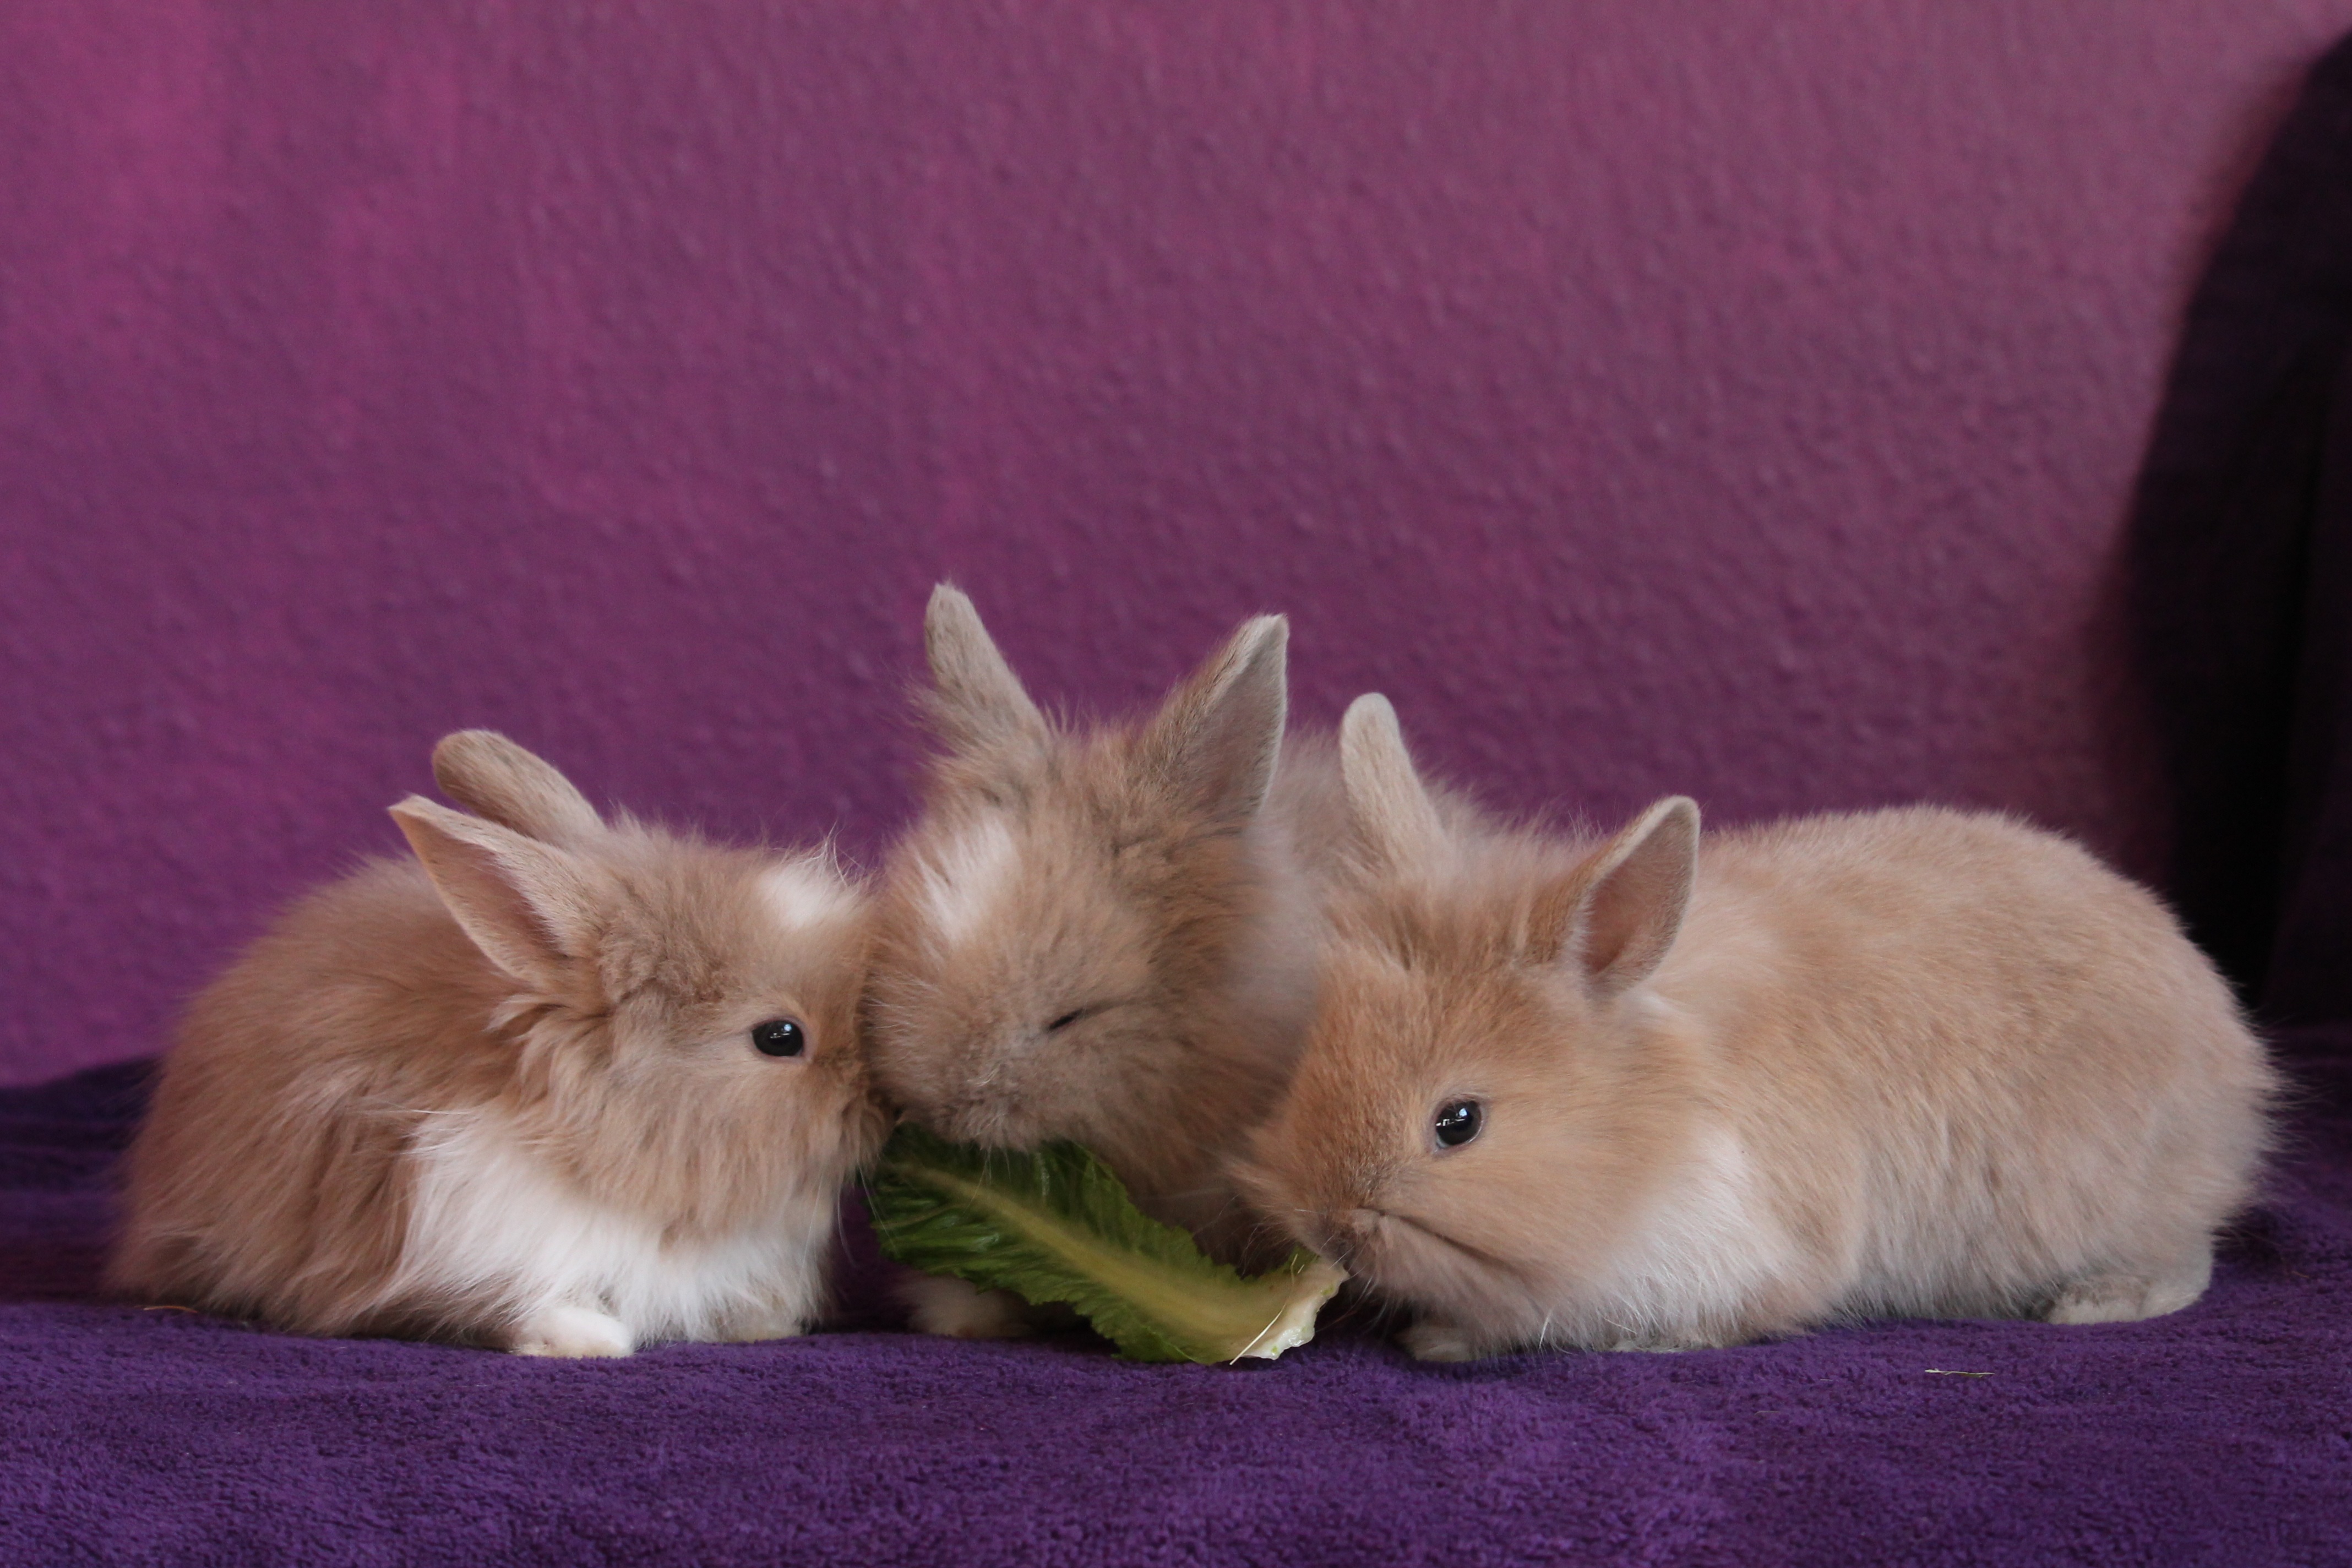
sweet, pet, food, small, mammal, eat, hamster, rabbit, vertebrate, knuffig, domestic rabbit, rabits and hares